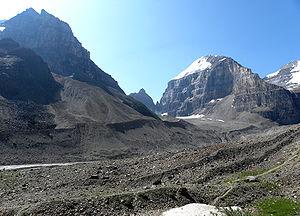
Une moraine est un amas de débris rocheux, érodé et transporté par un glacier ou par une nappe de glace. Certaines moraines sont observables au cours de leur transport, sur ou dans la glace, d'autres sont déposées sur le sol sous-jacent, traces d'anciens glaciers : les matériaux qui se détachent des versants de la montagne sont véhiculés par le glacier et déposés lorsque celui-ci fond, généralement à la même altitude, d'où un empilement rocheux.